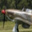
Label: airplane